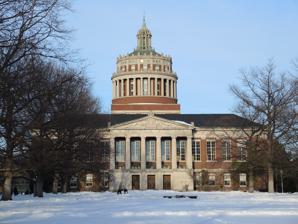
Building: Rush Rhees Library
Country: United States of America
Year built: 1930
Library of the University of Rochester in New York, US Rush Rhees Library 43°07′42″N 77°37′42″W / 43.128445°N 77.628414°W / 43.128445; -77.628414 Location 500 Joseph C. Wilson Blvd., Rochester, NY USA Established 1927 Architect(s) Gordon & Kaelber Branch of River Campus Libraries System Other information Website Rush Rhees Library Rush Rhees Library / r iː z / is the main academic library of the University of Rochester in Rochester, New York . It is one of the most visible and recognizable landmarks on the university's River Campus. Construction began in 1927 with the other original River Campus buildings and the library was dedicated in 1930. It is named after Benjamin Rush Rhees , the university's third president. A major addition was added in 1970, which now houses the main computer lab, additional stacks and office space. Rush Rhees is the flagship of the River Campus Libraries System, which holds about 3 million volumes. The library featured an elevator completely original from 1930 until 2021 when it received a full modernization. Rush Rhees Tower Rush Rhees Tower stands 186 feet (57 m) high and houses the Hopeman Memorial Carillon , the largest musical instrument in the city and one of only six in New York . It features 50 bells imported from the Netherlands and weighs in at 6,668 lb (3,025 kg). The carillon chimes on the quarter-hour and weekly recitals are given by students and guests. An annual recital series is held during the summer. Rossell Hope Robbins Library Located on the 4th floor of Rush Rhees is the Rossell Hope Robbins Library, which houses a non-circulating medieval studies collection of more than 20,000 volumes. In addition to its holdings in all aspects of Middle English Literature, it also contains holdings in Old English, Anglo-Norman, and medieval French literature; medieval history, philosophy, theology, and art; manuscript studies; witchcraft; and Arthurian and Robin Hood studies. The collection was donated by medievalist Rossell Hope Robbins and his wife Helen Ann Mins Robbins in 1987 and, at the time, appraised for more than $750,000. Robbins also set provisions for new acquisitions and established a trust of $160,000 for a fellowship program. References